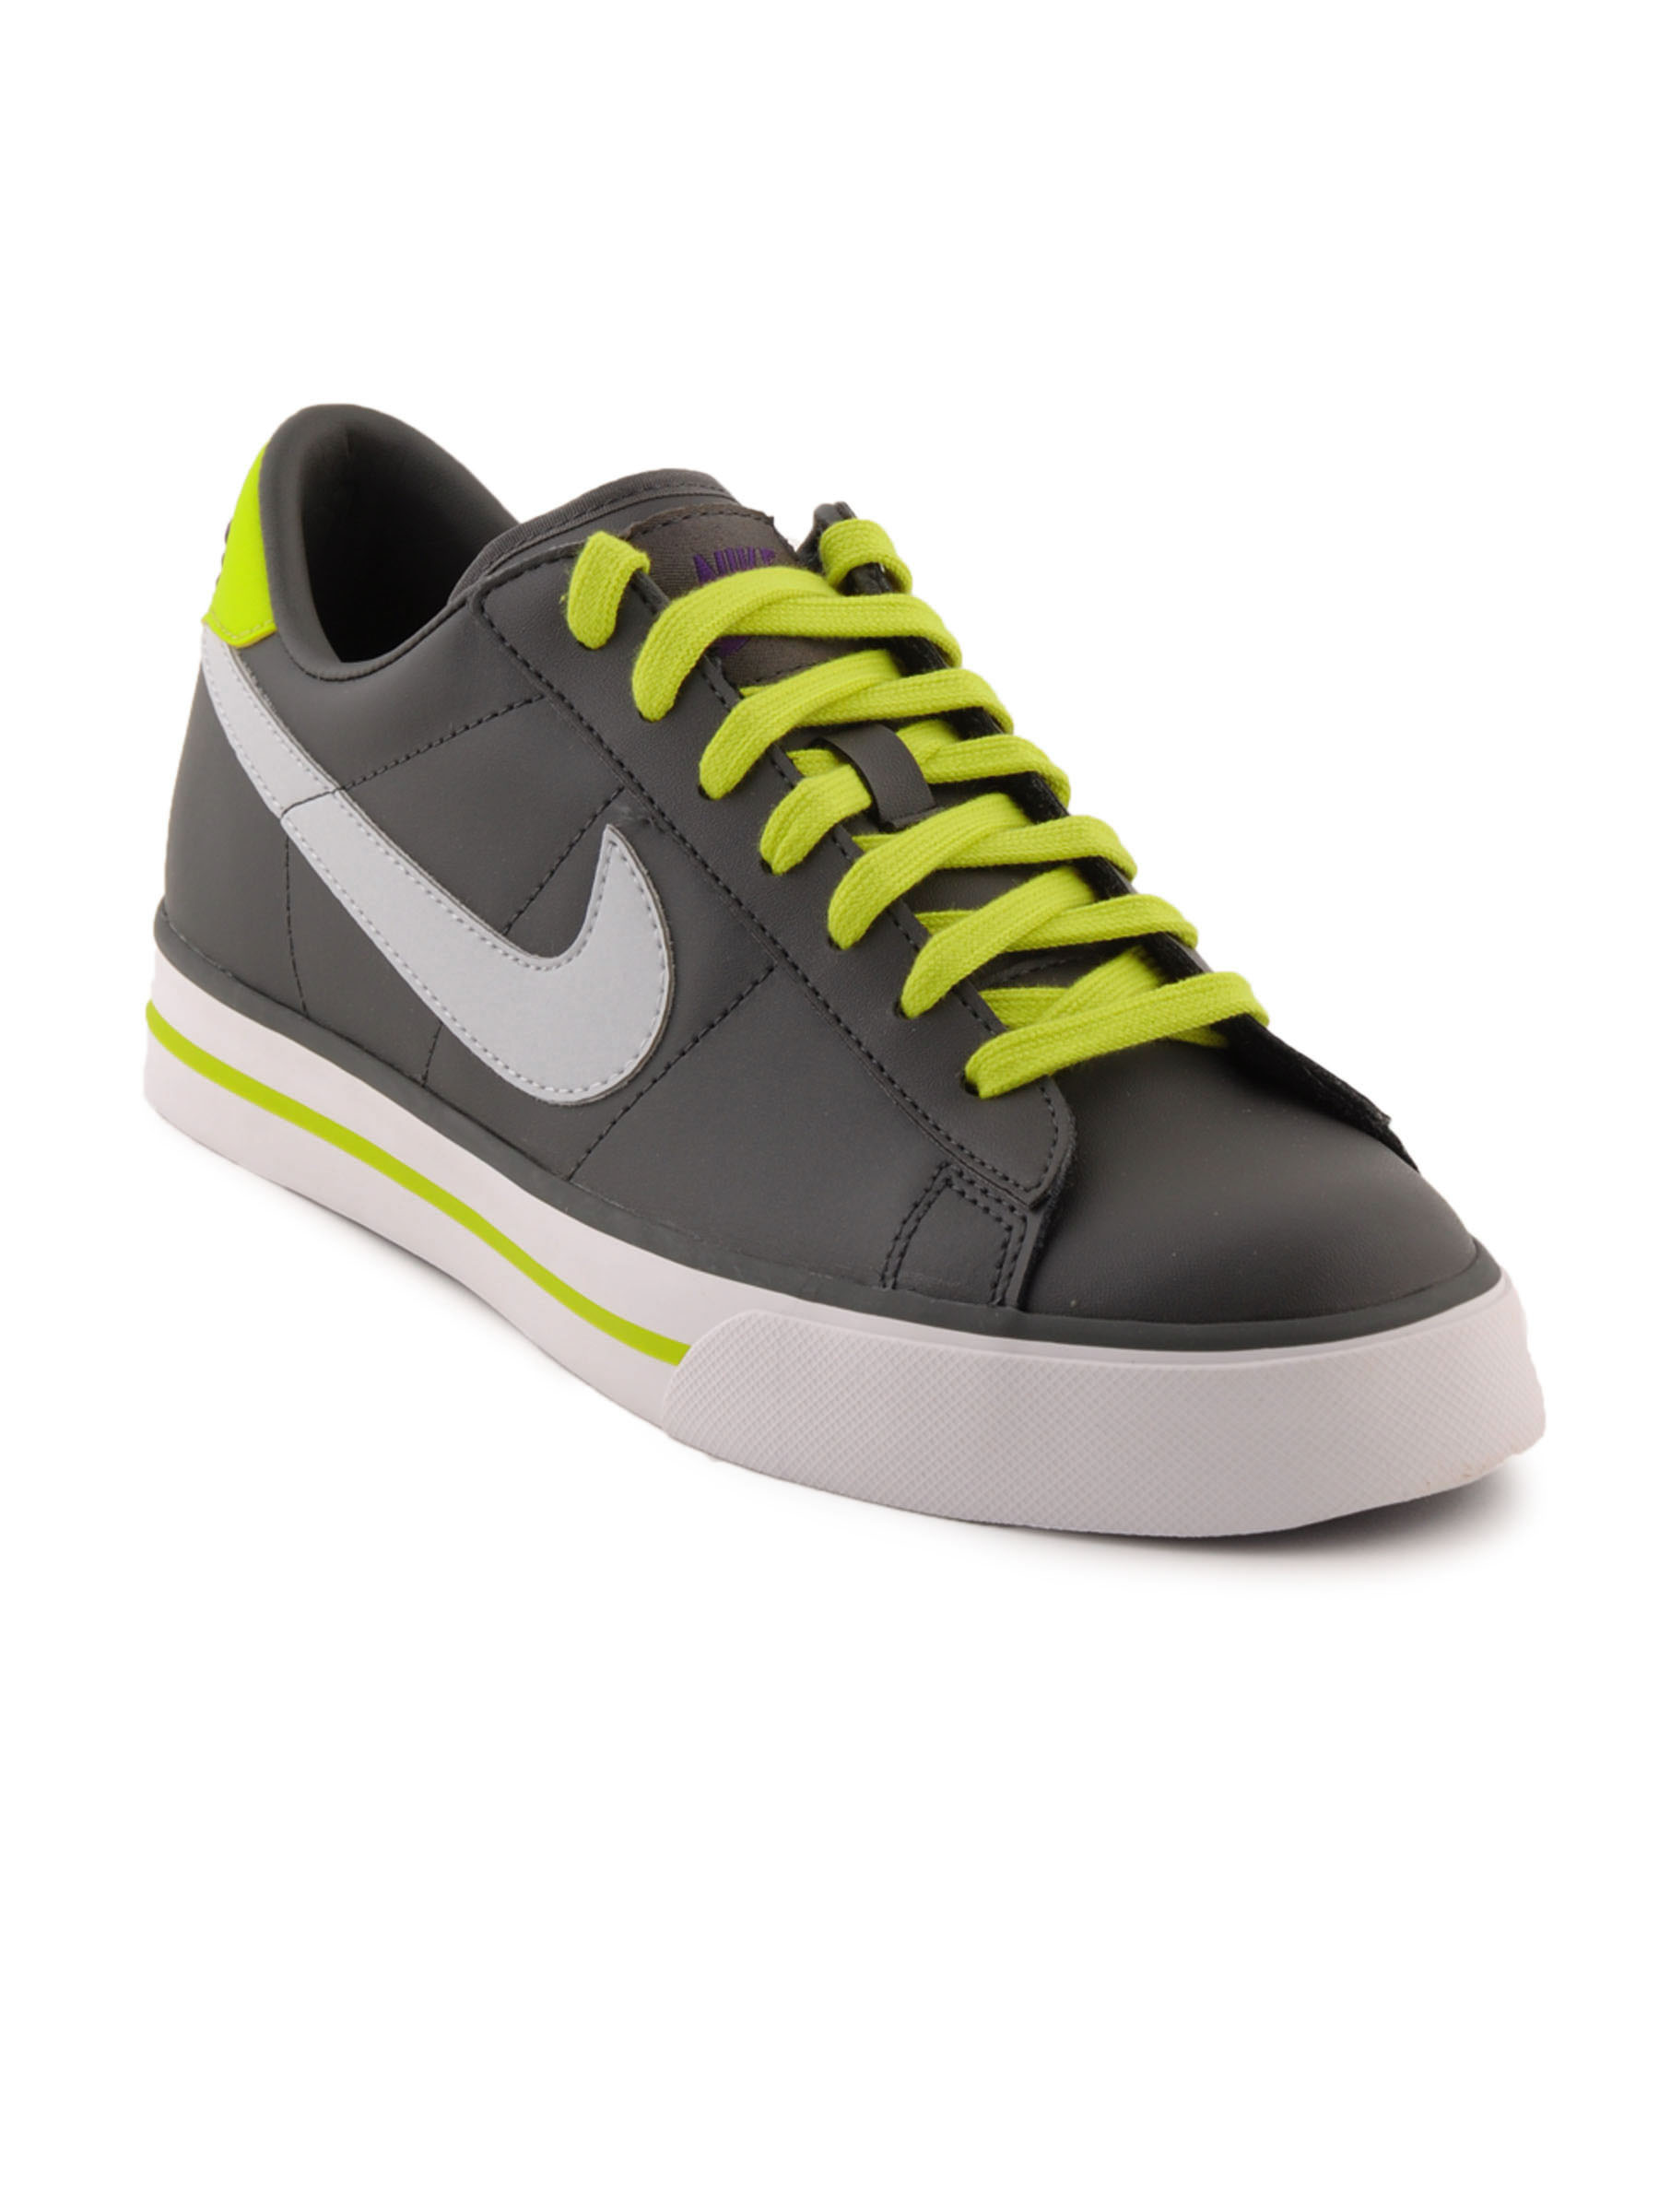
Nike Men Sweet Classic Leather Grey Casual Shoes
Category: Footwear / Shoes / Casual Shoes
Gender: Men
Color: Grey
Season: Fall 2011
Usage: Casual